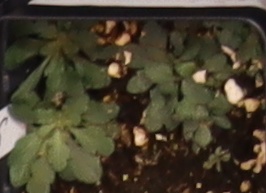
Label: Horseweed